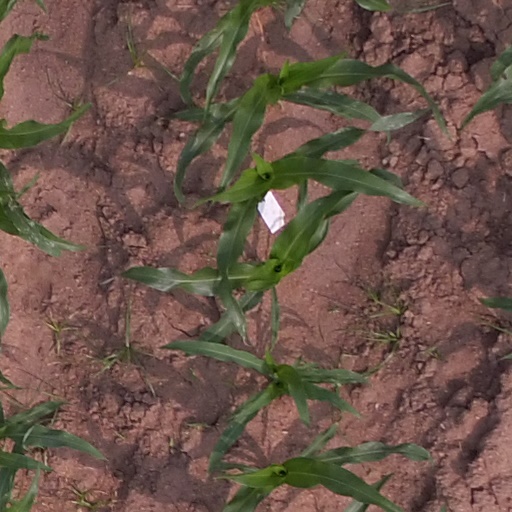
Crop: maize; corn